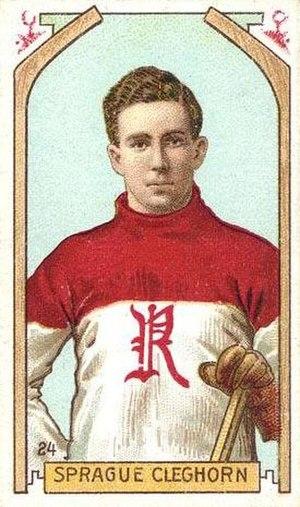
Sprague Horace Cleghorn est un joueur et entraîneur de hockey sur glace professionnel québécois. Il joue dix saisons dans la Ligue nationale de hockey pour les Wanderers de Montréal, les Sénateurs d'Ottawa, les St-Patricks de Toronto, les Canadiens de Montréal et les Bruins de Boston.